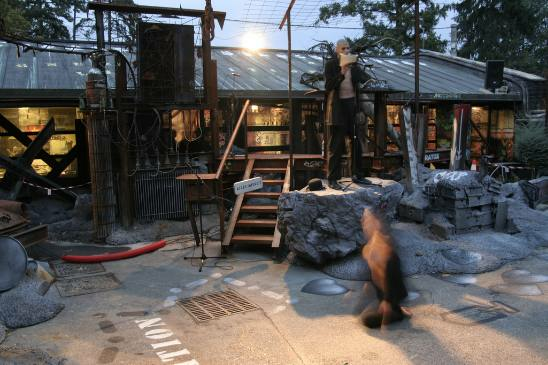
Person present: Yes